Daylesford, Victoria

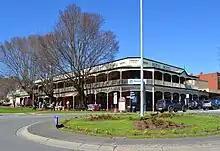
The Royal Hotel at Daylesford

The town is served by a number of primary schools and one public secondary school, Daylesford Secondary College. The town's Secondary College was originally established as a mining school, in 1890. In 1961 the college was established as the sole provider of secondary education in the Shire of Hepburn and has just over 500 pupils. Daylesford Primary School, formerly known as Daylesford State School, is the oldest and longest-running provider of primary education in Daylesford. Other primary schools in the area include St. Michael's Primary School and Daylesford Dharma School. Since 2010, Daylesford Primary School is host to an annual book fair where used and unwanted books are donated to raise funds that go towards improving children's literacy.